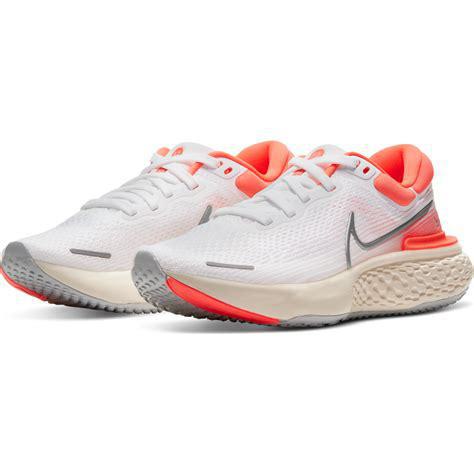
Brand: Nike
Model: Zoomx Invincible Run Flyknit